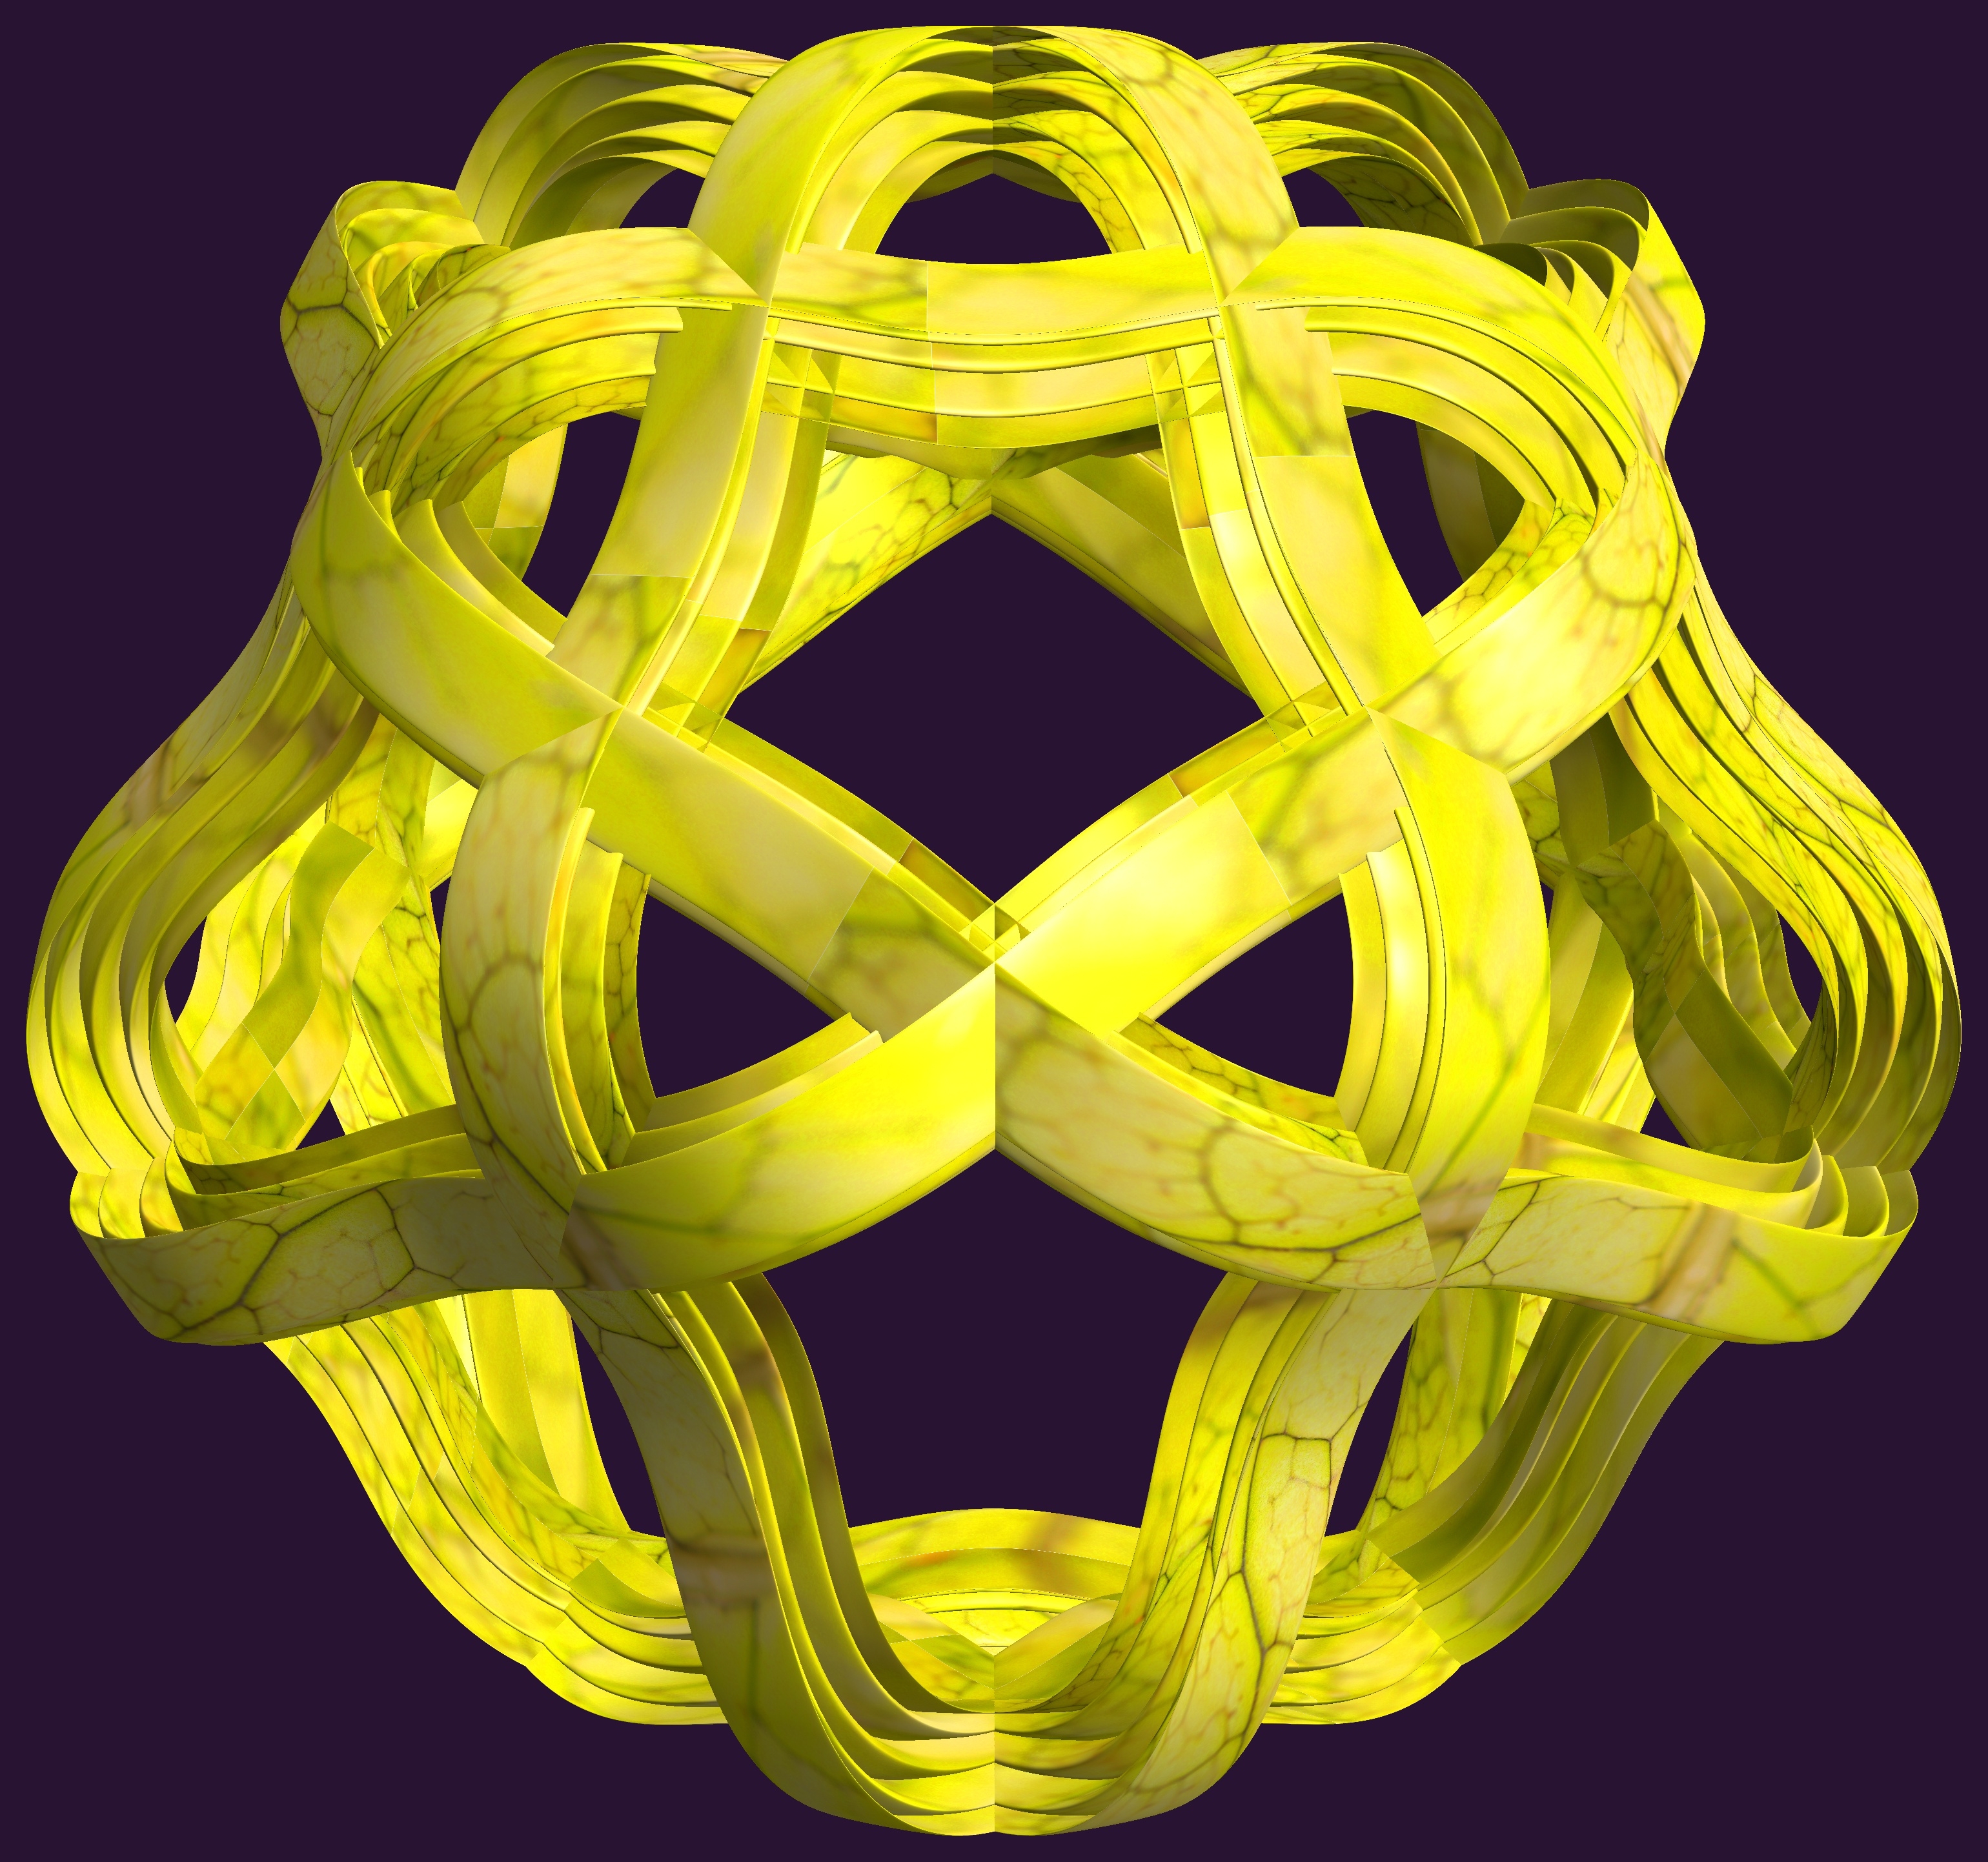
structure, texture, pattern, yellow, lighting, circle, font, figure, design, symmetry, 3d, graphic, knot, mathematica, cg, parametricplot3d, code, program, algorithm, abstruct, mapping